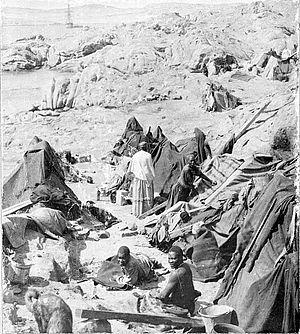
Le camp de concentration de Shark Island, en allemand : Konzentrationslager auf der Haifischinsel vor Lüderitzbucht, camp surnommé Death Island est, entre 1905 et avril 1907, un camp de concentration au large de Lüderitz sur l'île Shark Island en Sud-Ouest africain allemand. Il est utilisé par l'empire allemand durant le génocide des Héréros et des Namaquas de 1904 à 1908. Entre 1 032 et 3 000 Héréros et Namaquas, hommes, femmes et enfants, sont morts dans le camp, entre son ouverture en 1905 et sa fermeture en avril 1907.